Jagera people

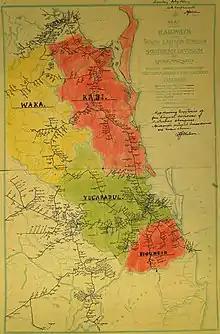
Watson in the 1940s collated historical information to create his "Vocabularies of four representative tribes of South Eastern Queensland" – he groups the Brisbane languages under the umbrella term of Yugarabul.

The Jagera people, also written Yagarr, Yaggera, Yuggera, and other variants, are the Australian First Nations people who speak the Yuggera language. The Yuggera language which encompasses a number of dialects was spoken by the traditional owners of the territories from Moreton Bay to the base of the Toowoomba ranges including the city of Brisbane. There is debate over whether the Turrbal people of the Brisbane area should be considered a subgroup of the Jagera or a separate people.